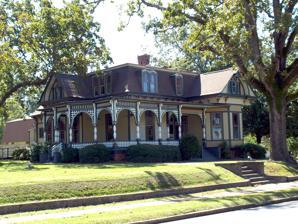
Building: Charles Gunn House
Country: United States of America
Year built: 1886
Historic house in Alabama, United States United States historic place Charles Gunn House U.S. National Register of Historic Places Alabama Register of Landmarks and Heritage The house in October 2014 Show map of Alabama Show map of the United States Location 872 Chestnut St., Gadsden, Alabama Coordinates 34°0′50″N 86°0′54″W / 34.01389°N 86.01500°W / 34.01389; -86.01500 Area less than one acre Built 1886 ( 1886 ) Architectural style Late Victorian NRHP reference No. 93000052 Significant dates Added to NRHP February 19, 1993 Designated ARLH April 11, 1984 The Charles Gunn House (also known as the Bellenger Home ) is a historic residence in Gadsden, Alabama , United States.  The house was built in 1886 by Edward Tracy Hollingsworth, a local merchant and banker.  Charles Logan Gunn, a dentist, purchased the house in 1901.  His daughter, Carolyn Gunn Bellenger, inherited the house and willed it to the city upon her death in 1990. The city restored the house and now rents it for meetings and events. The highly decorated Victorian house has a mansard roof with projecting gable atop a bay window on the north and east sides.  The façade also features a wraparound porch with latticework balustrade.  The house was listed on the Alabama Register of Landmarks and Heritage in 1984 and the National Register of Historic Places in 1993. References Wikimedia Commons has media related to Charles Gunn House .